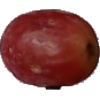
Label: Grape Pink 1